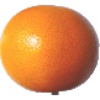
Label: Grapefruit Pink 1